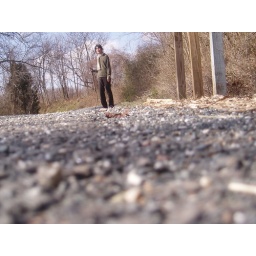
The road just outside. They tell us to take a walking stick, in case of dog attacks.